Icon

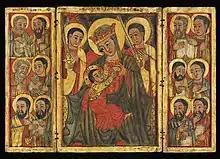
Ethiopian Orthodox painting of the Virgin Mary nursing the infant Christ

Of the icon painting tradition that developed in Byzantium, with Constantinople as the chief city, we have only a few icons from the 11th century and none preceding them, in part because of the Iconoclastic reforms during which many were destroyed or lost, and also because of plundering by the Republic of Venice in 1204 during the Fourth Crusade, and finally the Fall of Constantinople in 1453.